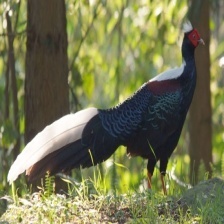
Species: SWINHOES PHEASANT
Scientific name: LOPHURA SWINHOII